American Visa

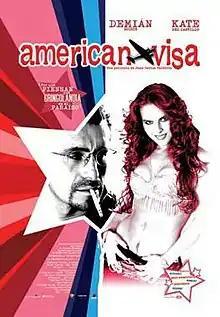
Mexican film poster

American Visa is a 2005 Bolivia/Mexico-produced film written and directed by Juan Carlos Valdivia and based on Juan de Recacoechea's novel. The film is set in La Paz, Bolivia, and features many exterior shots of the city and surrounding countryside.